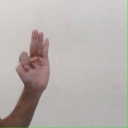
अक्षर: भ